Ulaanzuukh culture

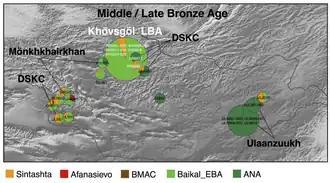
Genetic profile of the Ulaanzuukh culture in southeast Mongolia, against the Deer stone culture in western and northern Mongolia.

The genetic profile of individuals belonging to this culture is virtually identical to the profile of Slab Grave culture individuals, which is consistent with the hypothesis that the Slab Grave culture emerged from the Ulaanzuukh. Genetically, the populations of the Ulaanzuukh culture were rather homogeneous, and part of the Ancient Northeast Asians (ANA). In a recent study, they have been shown to have a purely Northeast Asian profile (nearly 100% ANA), with one outlier having a western Altai_MLBA profile. The Ulaanzuukh culture was genetically distinct from the Deer stone culture, located in western and northern Mongolia.